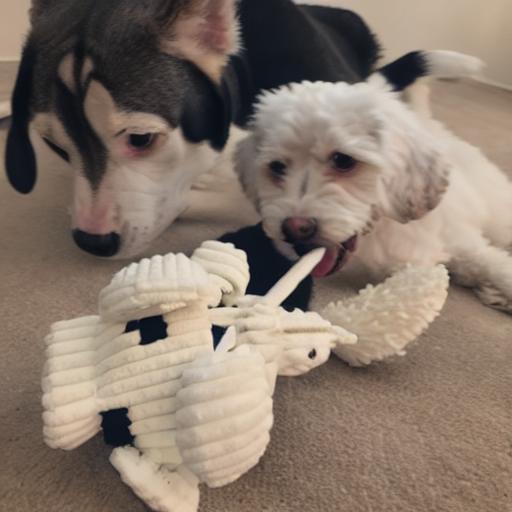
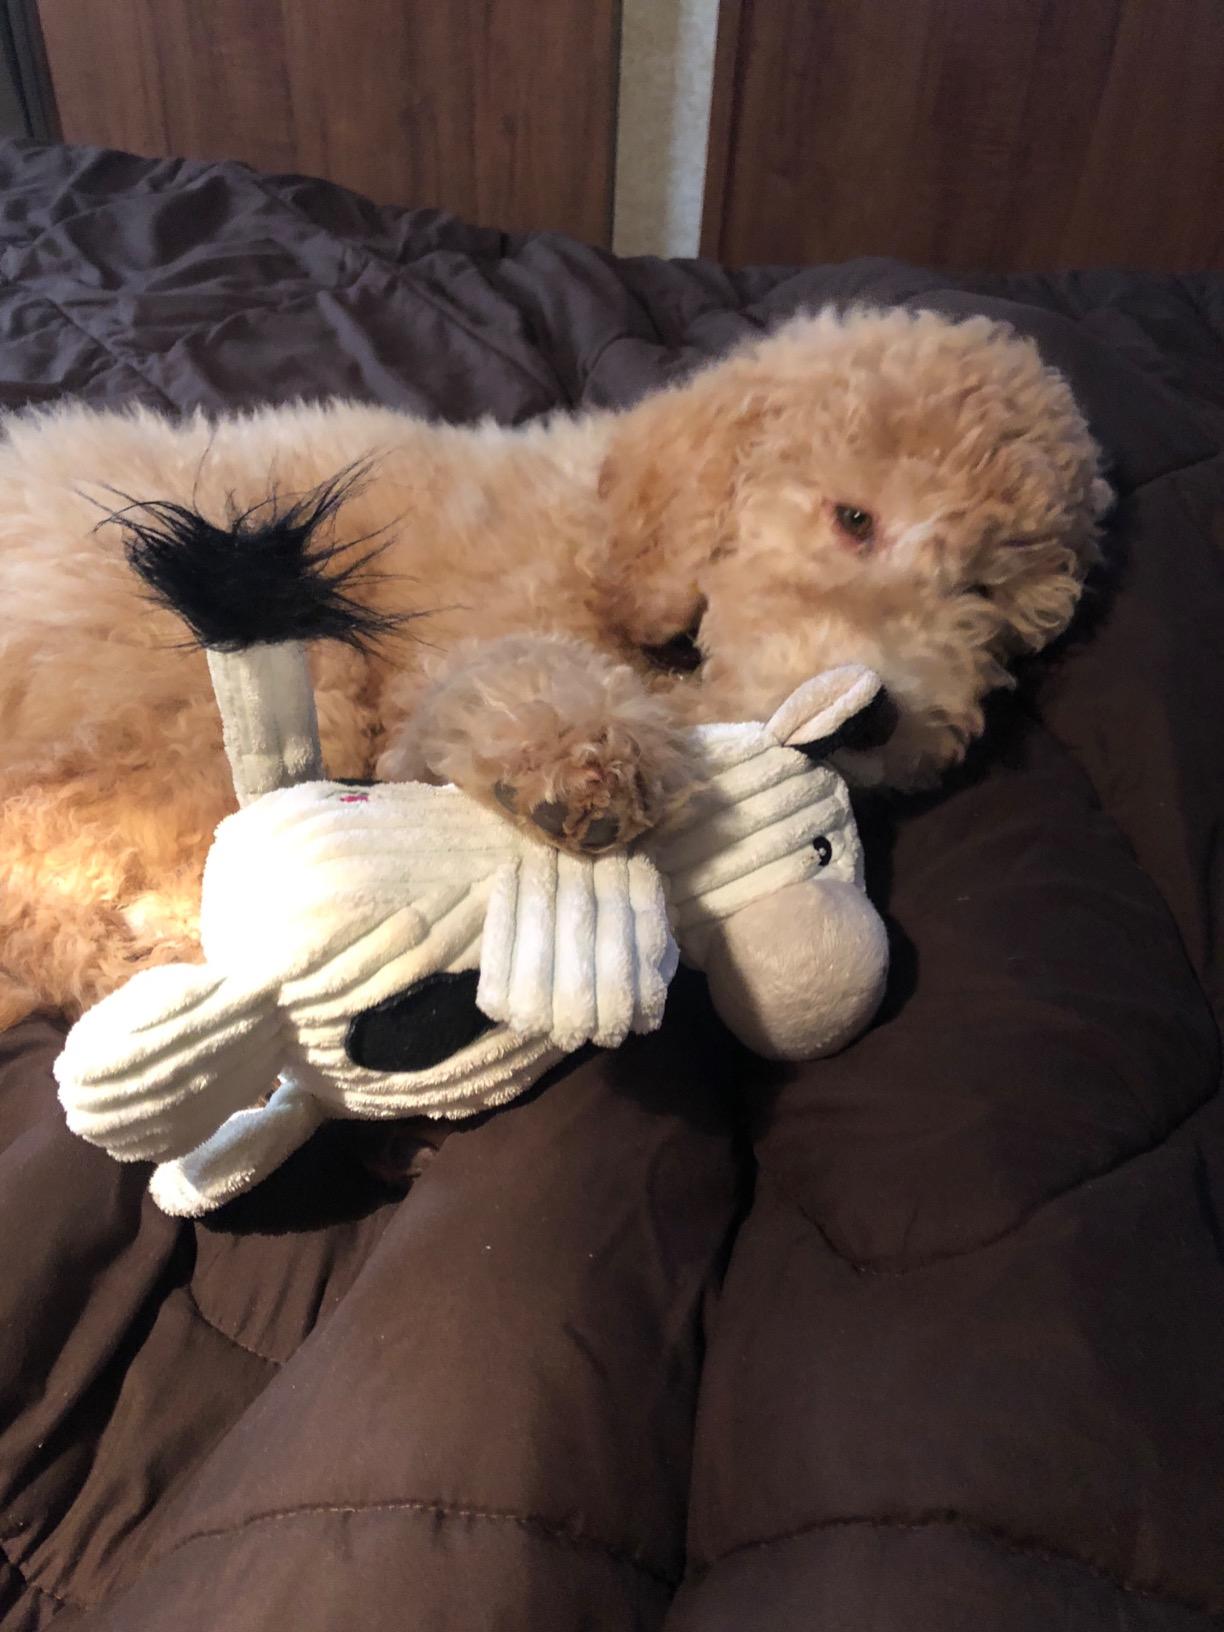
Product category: items_toy
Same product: no